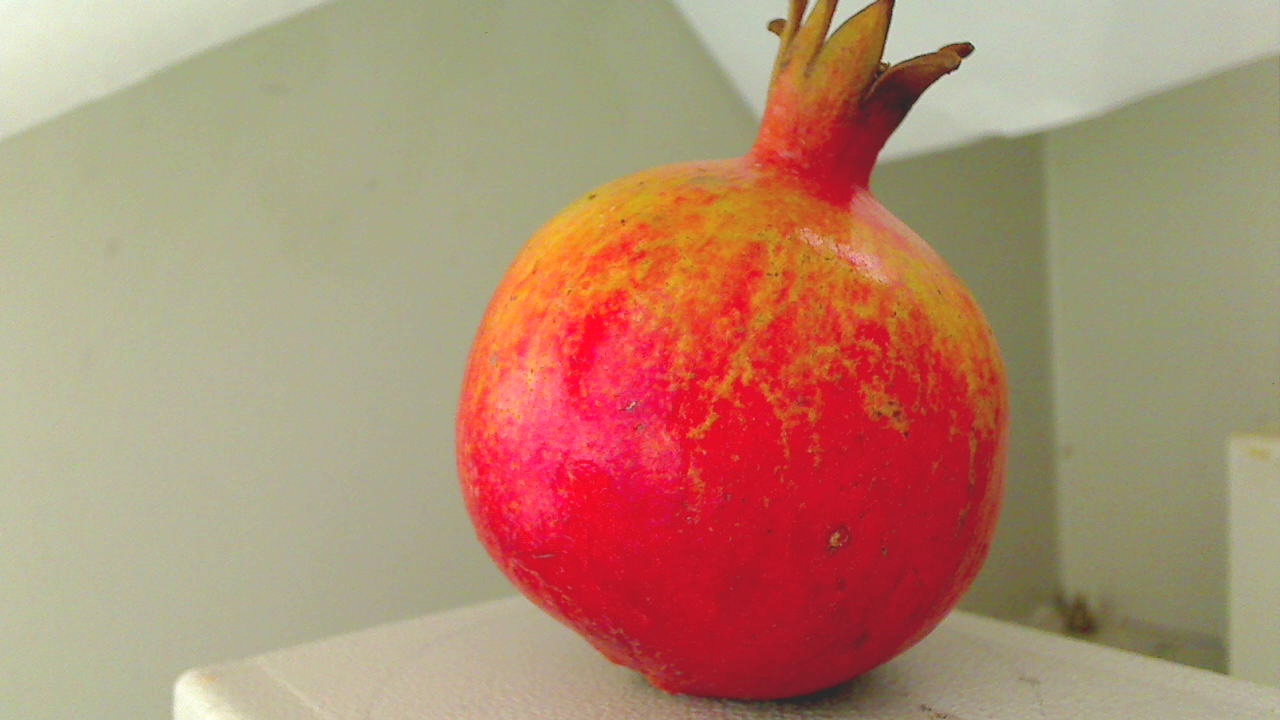
Grade: grade-3
Quality: quality-1